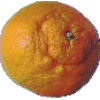
Label: mandarine